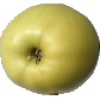
Label: Apple Golden 2